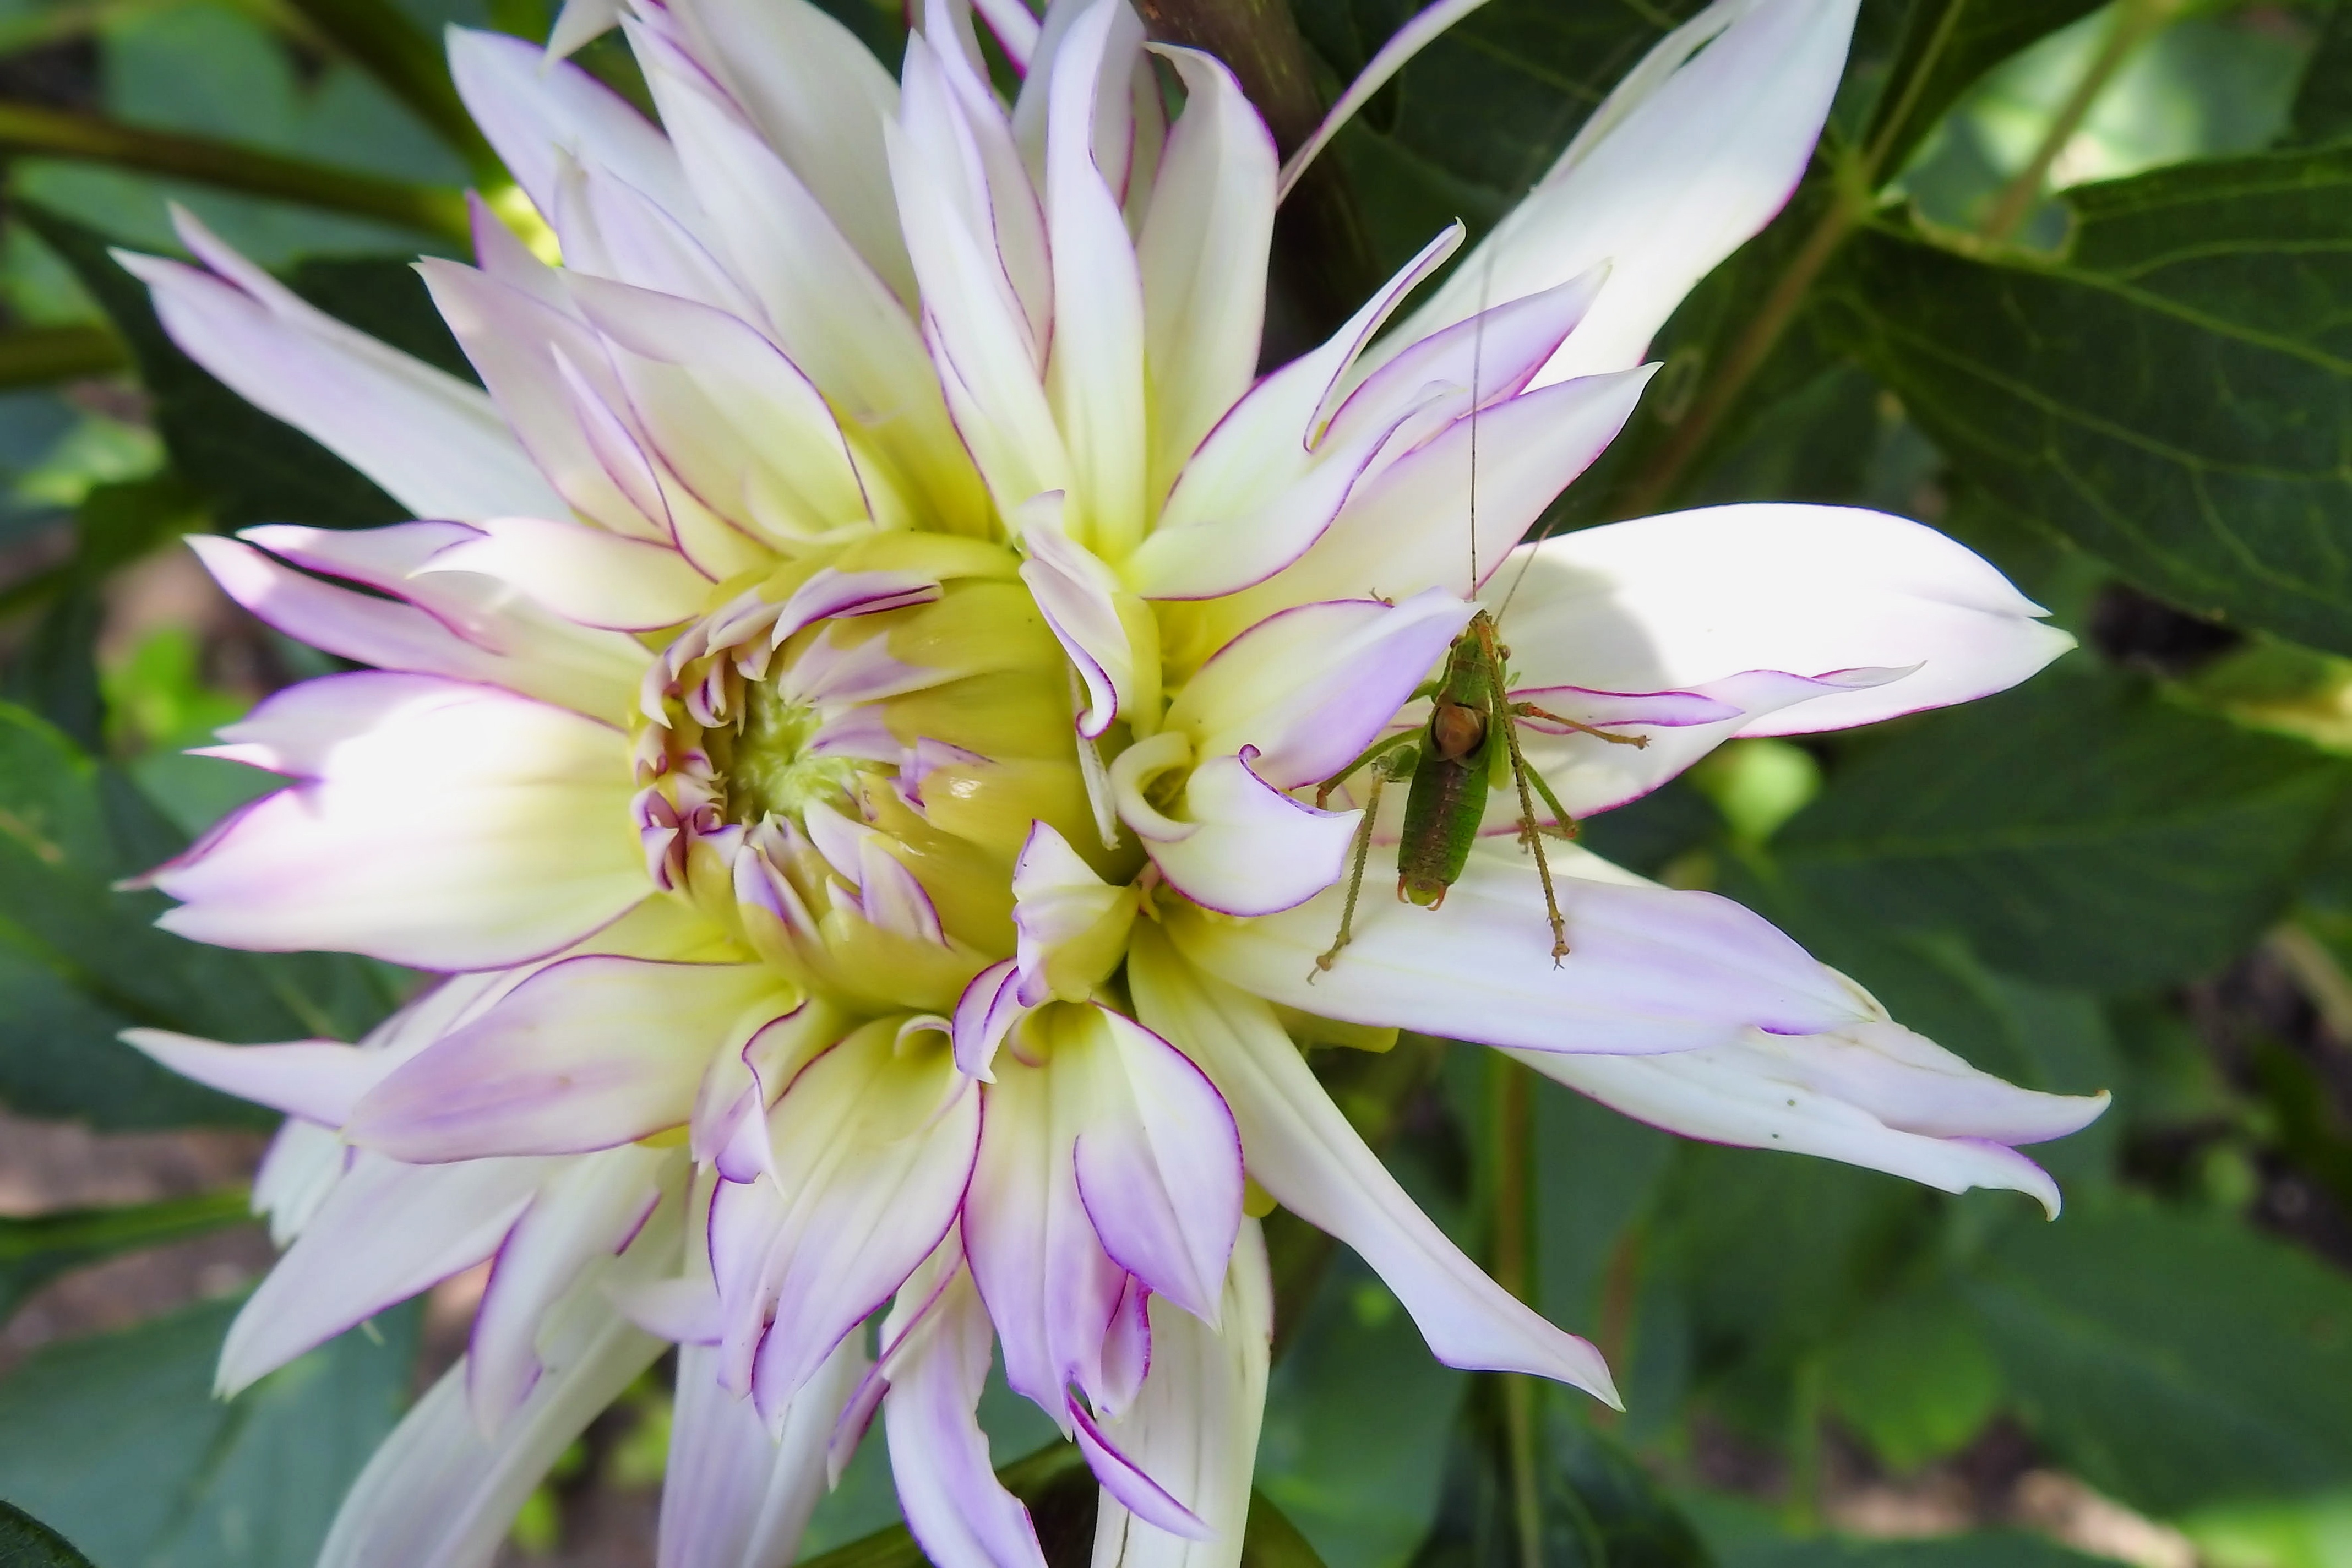
blossom, plant, flower, petal, bloom, insect, botany, garden, flora, dahlia, viridissima, grasshoppers, garden plant, flowering plant, dahlia flower, land plant